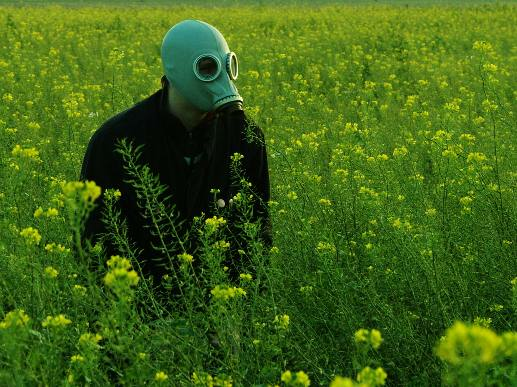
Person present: Yes